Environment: lab
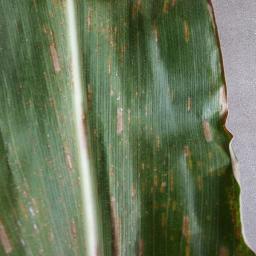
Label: gray_leaf_spot